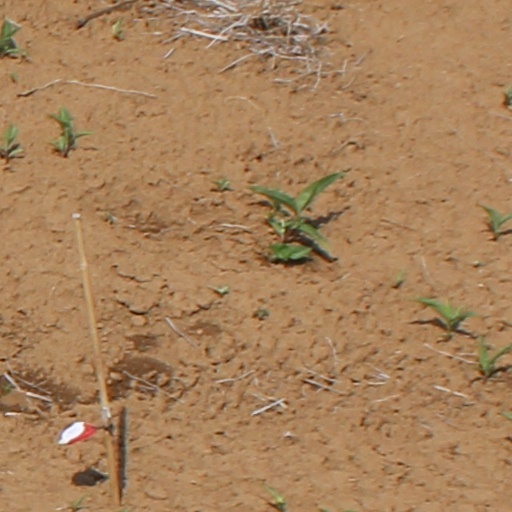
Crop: wheat